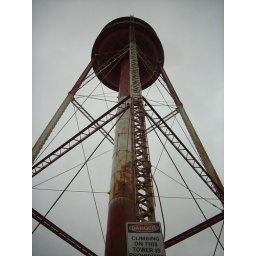
An old water tower in Hillsbrough.